2022–2023 Pentagon document leaks

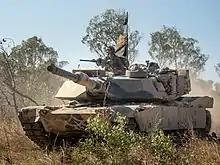
The documents reveal that Russia is taking steps to combat NATO-provided tanks, such as the M1 Abrams (pictured)

In one top secret document, plans by the Russian General Staff to counter NATO-provided tanks were detailed. One such plan involves paying Russian soldiers who destroy NATO tanks. The documents also show U.S. awareness of Russian military planning, such as plans to destroy a hangar containing drones near Odesa.